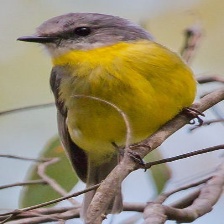
Species: EASTERN YELLOW ROBIN
Scientific name: EOPSALTRIA AUSTRALIS
ImageNet parent category: robin